Mac Wilson (footballer, born 1922)

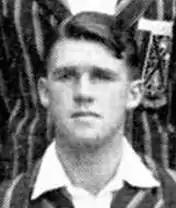

Arthur McLeod "Mac" Wilson (29 July 1922 – 9 October 1996) was an Australian rules footballer who played with Melbourne in the Victorian Football League (VFL).